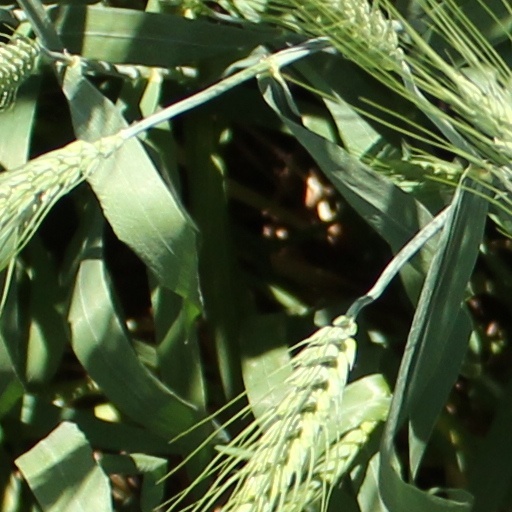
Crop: wheat